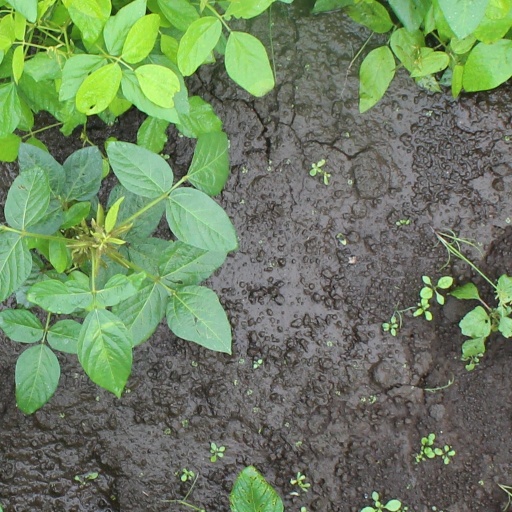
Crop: soybean